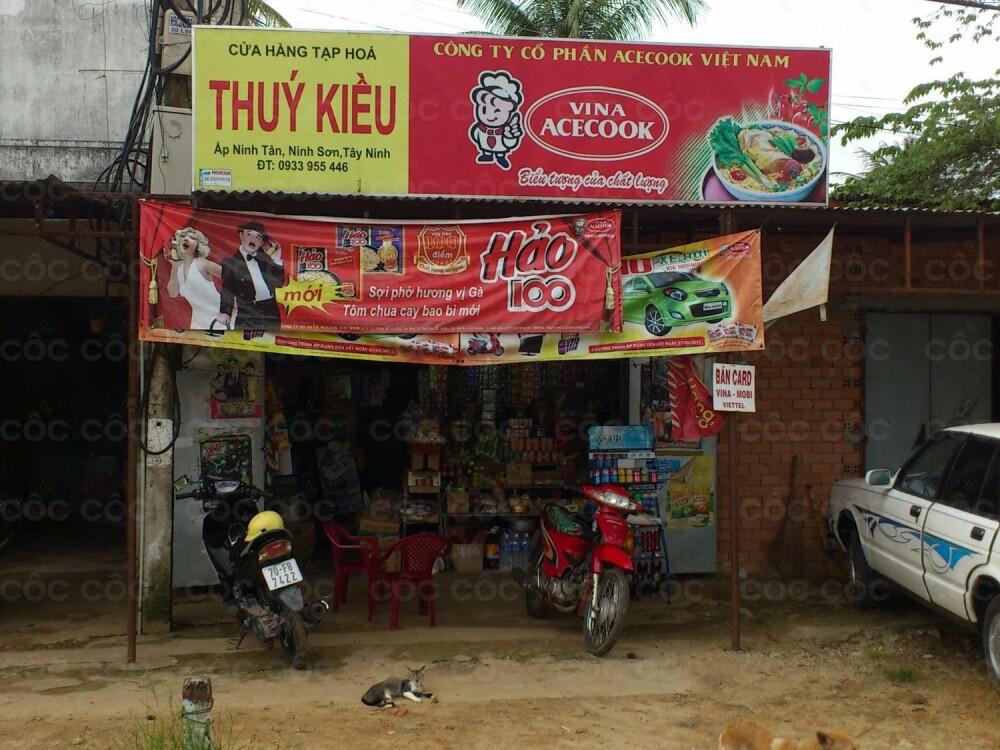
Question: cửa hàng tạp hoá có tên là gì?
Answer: cửa hàng tạp hoá có tên là thuý kiều